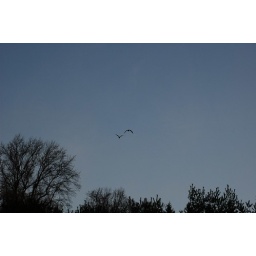
A couple birds flying over the North Coventry homestead.